Sopanam (film)

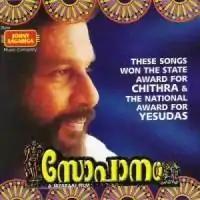
Audio CD Cover

Sopanam is a 1993 Malayalam drama film directed by Jayaraj, starring J. V. Somayajulu, Manoj K. Jayan, Chippy in lead roles. Scripted by Kaithapram Damodaran Namboothiri, this film tells the story of a singer who loves his teacher's daughter.